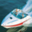
Label: ship